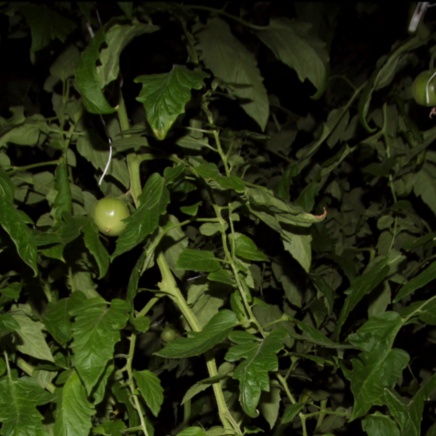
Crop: tomato